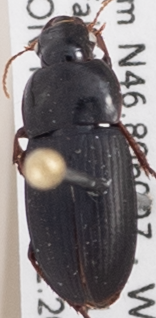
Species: Harpalus opacipennis
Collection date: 2019-08-06
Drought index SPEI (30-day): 0.362
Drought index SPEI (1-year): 1.13
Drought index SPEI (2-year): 1.082